Robert Pollin

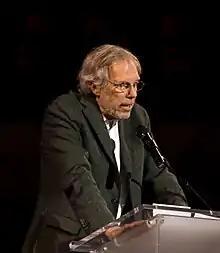
Pollin in 2017

Robert Pollin (born September 29, 1950) is an American economist and professor at the University of Massachusetts Amherst, where he is also founding co-director of its Political Economy Research Institute (PERI).